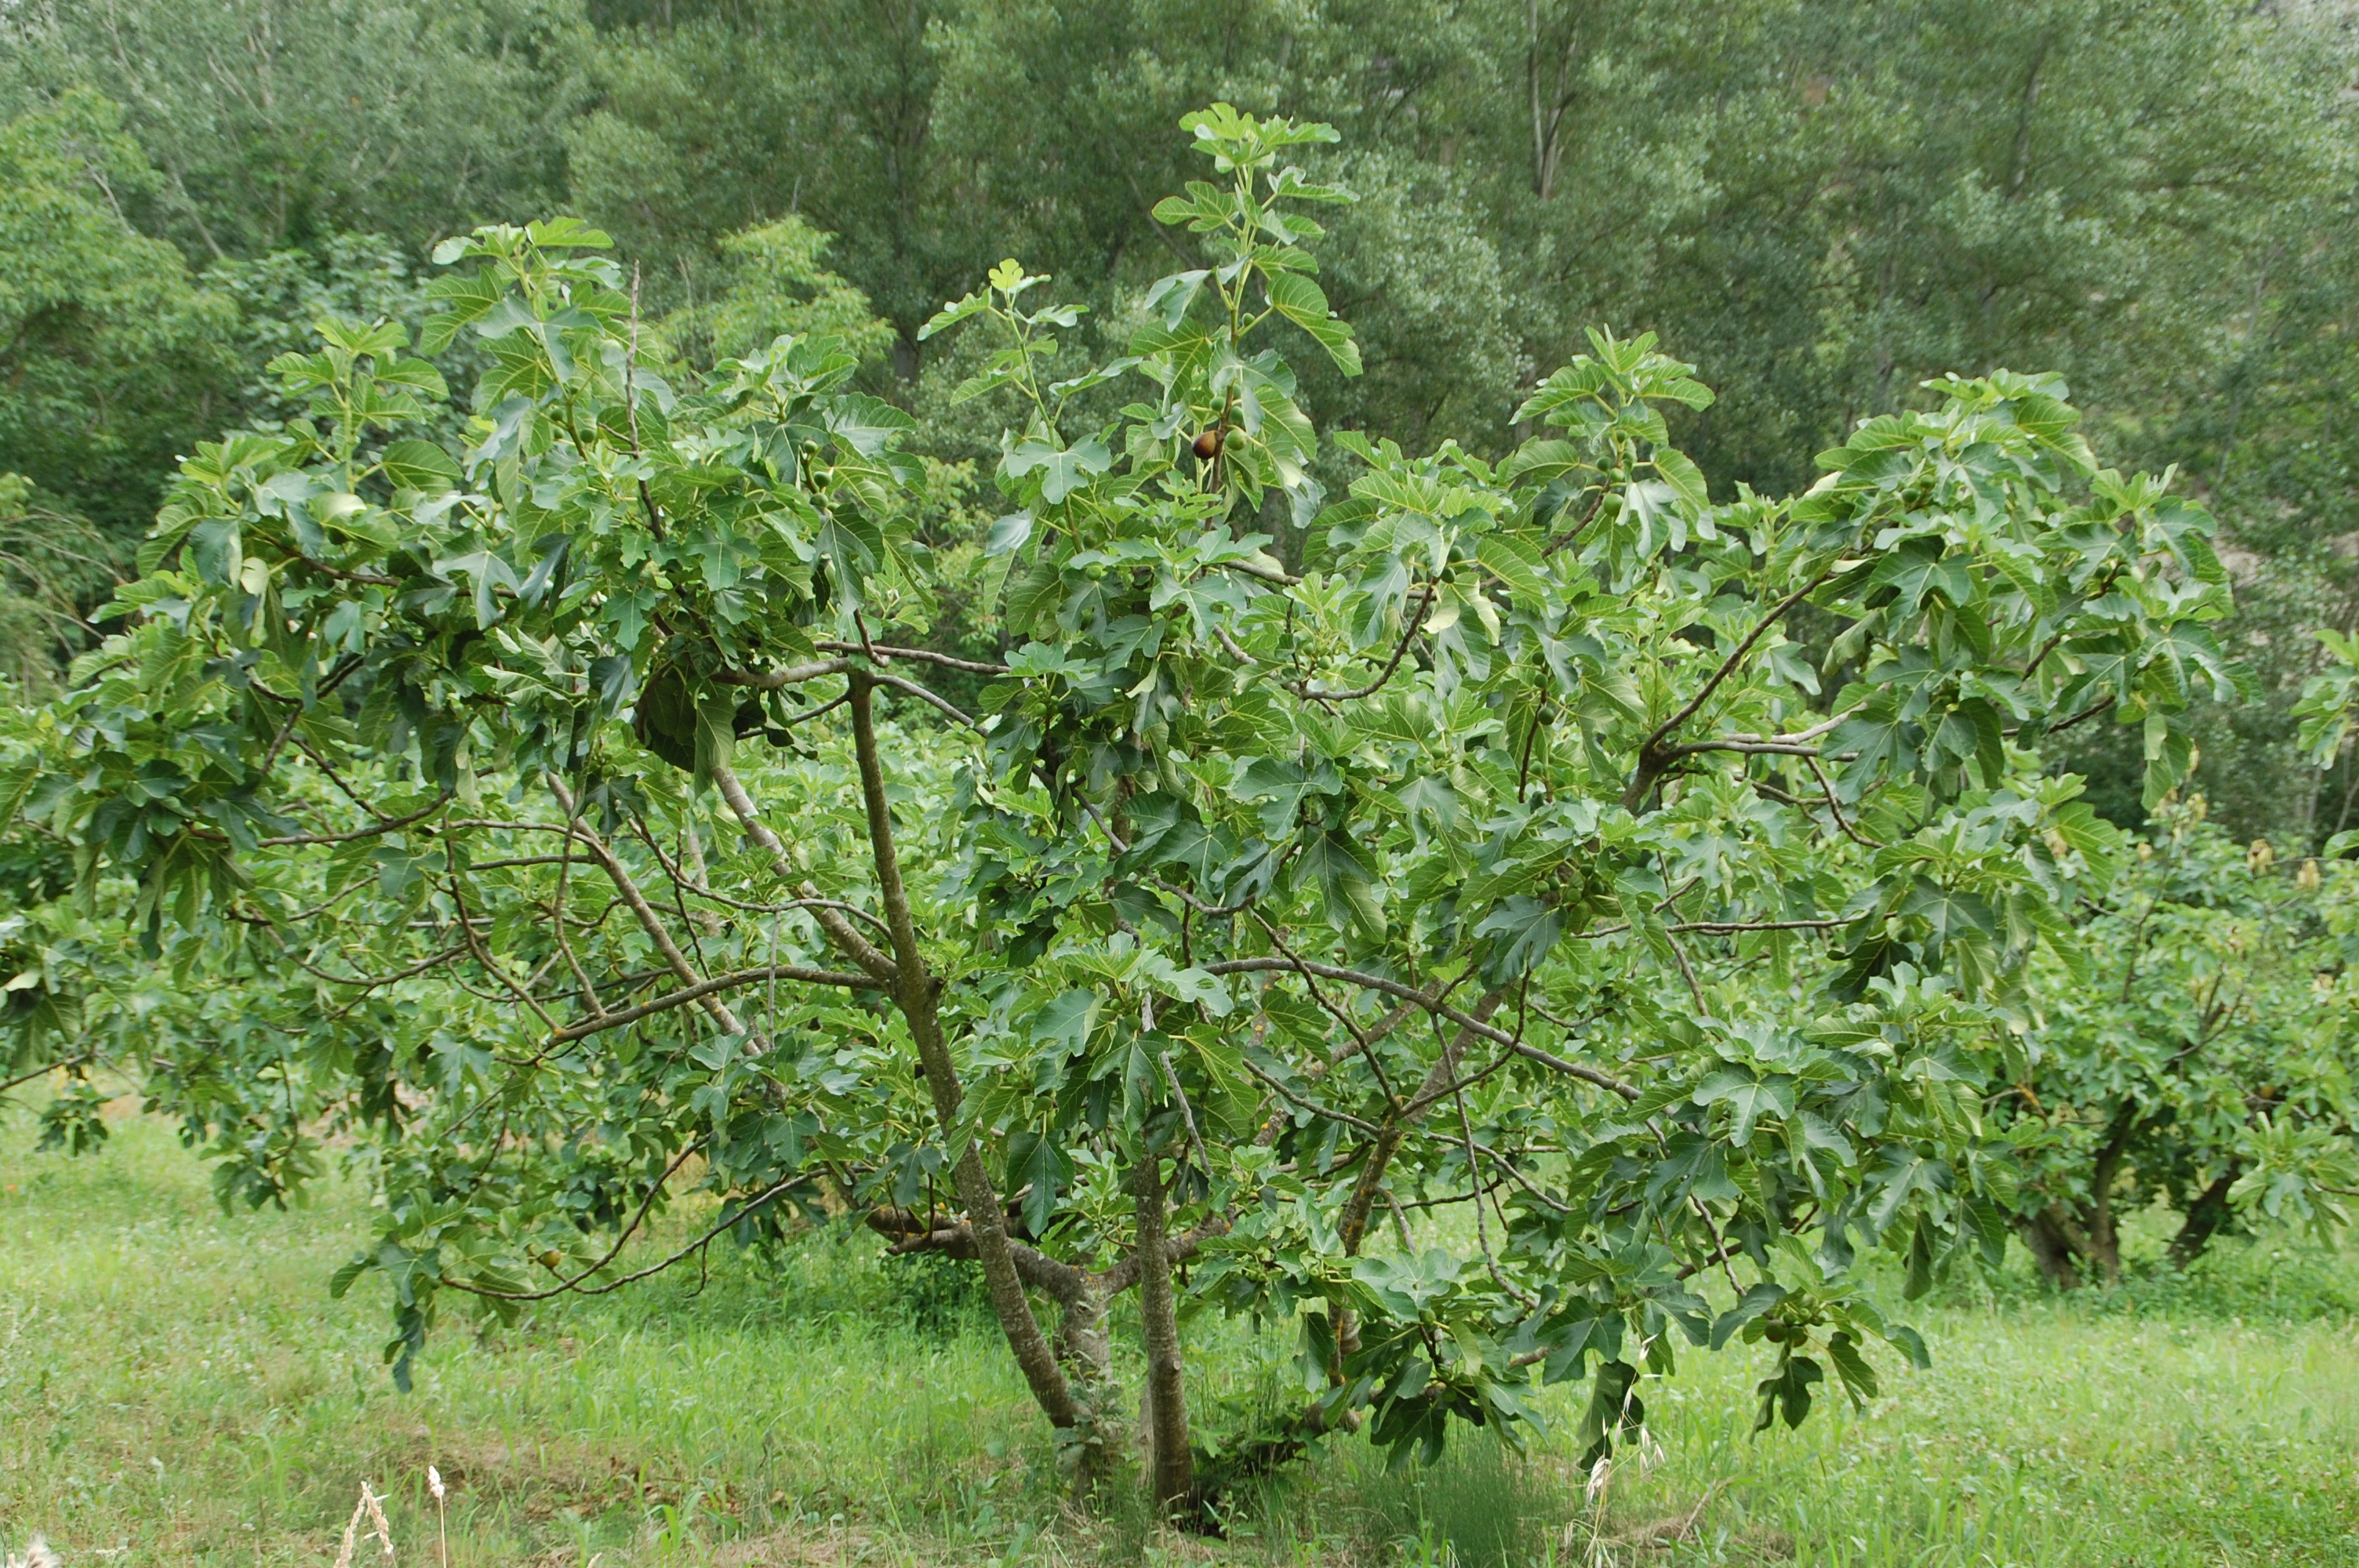
tree, plant, fruit, flower, food, produce, south, shrub, plantation, provence, flowering plant, fig tree, woody plant, land plant